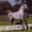
Label: horse